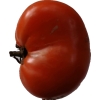
Label: tomato